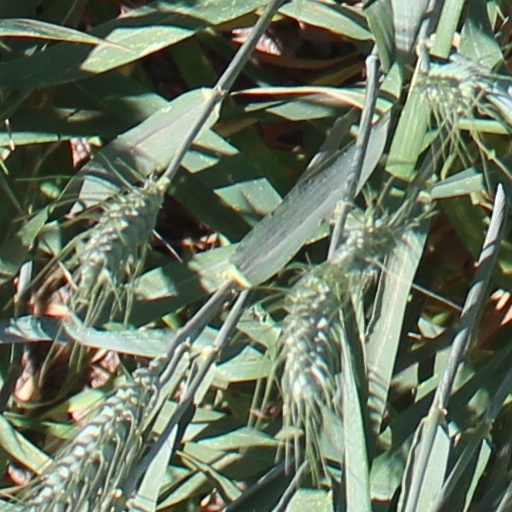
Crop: wheat